Corporation tax in the Republic of Ireland

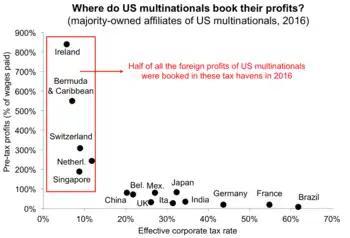
"Effective corporate tax rates" of US multinationals in various jurisdictions (2016 BEA–NBER)

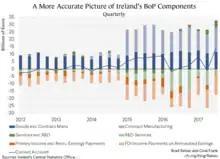
Apple's Q1 restructuring of IP on Ireland's Balance of Payments.Brad Setser & Cole Frank (the Council on Foreign Relations)

The Irish QIAIF regime is exempt from all Irish taxes and duties (including VAT and withholding tax), and apart from the VCC wrapper, do not have to file public accounts with the Irish CRO. This has made QIAIF an important "backdoor" out of the Irish corporate tax system. The most favoured destination is to Sink OFC Luxembourg, which receives 50% of all outbound Irish foreign direct investment ("FDI). QIAIFs, with Section 110 SPVs, have made Ireland the 3rd largest Shadow Banking OFC.